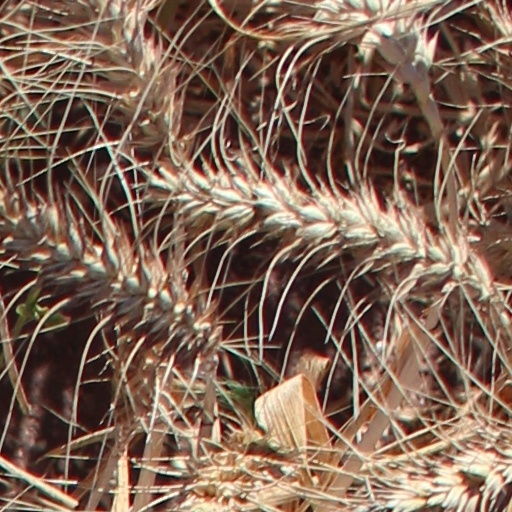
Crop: wheat